Wesley Sneijder

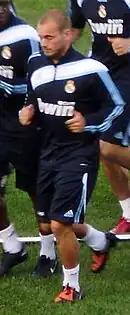
Sneijder warming up for Real Madrid in 2009

Sneijder was the second of three Dutchmen to sign for Real Madrid during the 2007–08 season, joining Royston Drenthe and Arjen Robben. He also was given the number 23, which had been previously worn by David Beckham for four seasons at Real. In his first La Liga match for Real, he scored the winner in the Madrid Derby against Atlético Madrid. On the second matchday, he scored two goals against Villarreal CF, one coming from a direct free-kick. Sneijder capped a fine first season in Spain by hitting a stunning free-kick in the last game of the season against Levante UD at the Santiago Bernabéu, taking his goal tally to nine in the La Liga season, a season which also saw Real retain their league title.